Hoge Workman

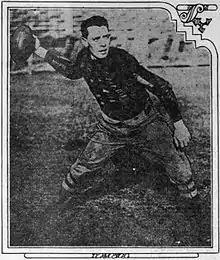

Harry Hallworth "Hoge" Workman (September 25, 1899 – May 20, 1972) was an American relief pitcher in Major League Baseball and a player-coach in the National Football League (NFL). Listed at 5' 11", 170 lb., Workman batted and threw right-handed. A native of Huntington, West Virginia, he attended Ohio State University.